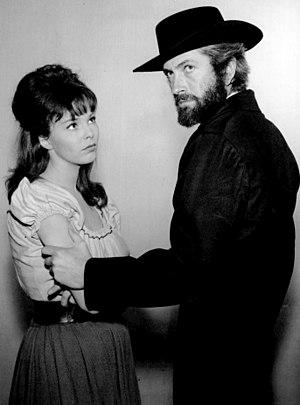
John Drew Barrymore est un acteur et réalisateur américain né le 4 juin 1932 à Los Angeles, en Californie, mort le 29 novembre 2004 à Los Angeles. Il est le deuxième enfant des acteurs John Barrymore et Dolores Costello, ainsi que le père de John Blyth Barrymore et Drew Barrymore, également acteurs.
Anne Helm est une actrice canadienne retraitée, résidant actuellement à Pasadena, en Californie.